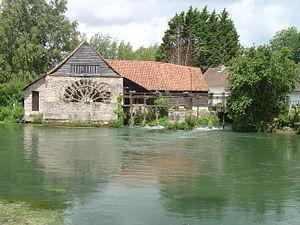
Moulin de Maintenay sur l'Authie, Somme Polski: Młyn na rzece Authie w pobliżu Maintenay
Cet article recense une partie des monuments historiques du Pas-de-Calais, en France.